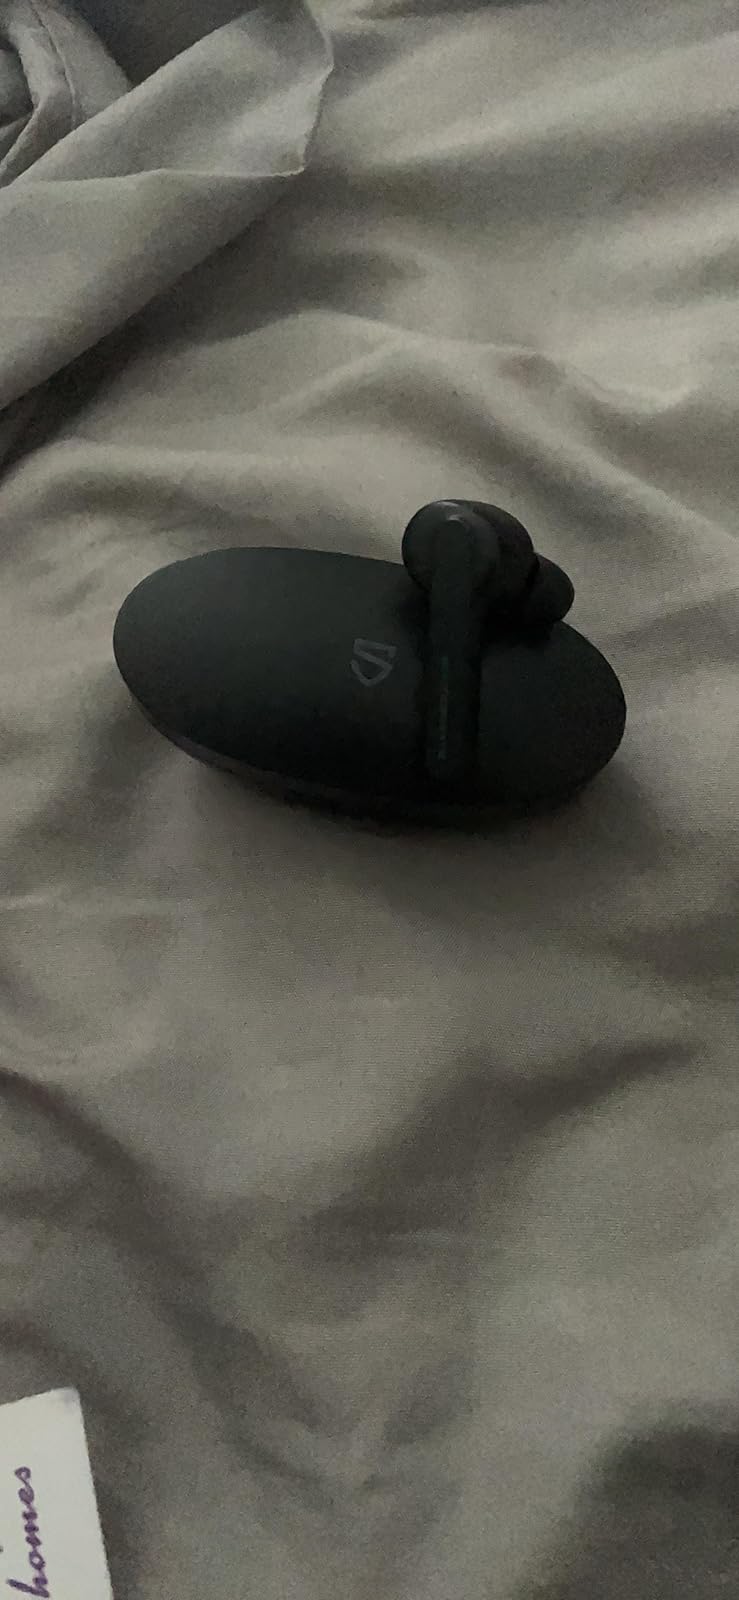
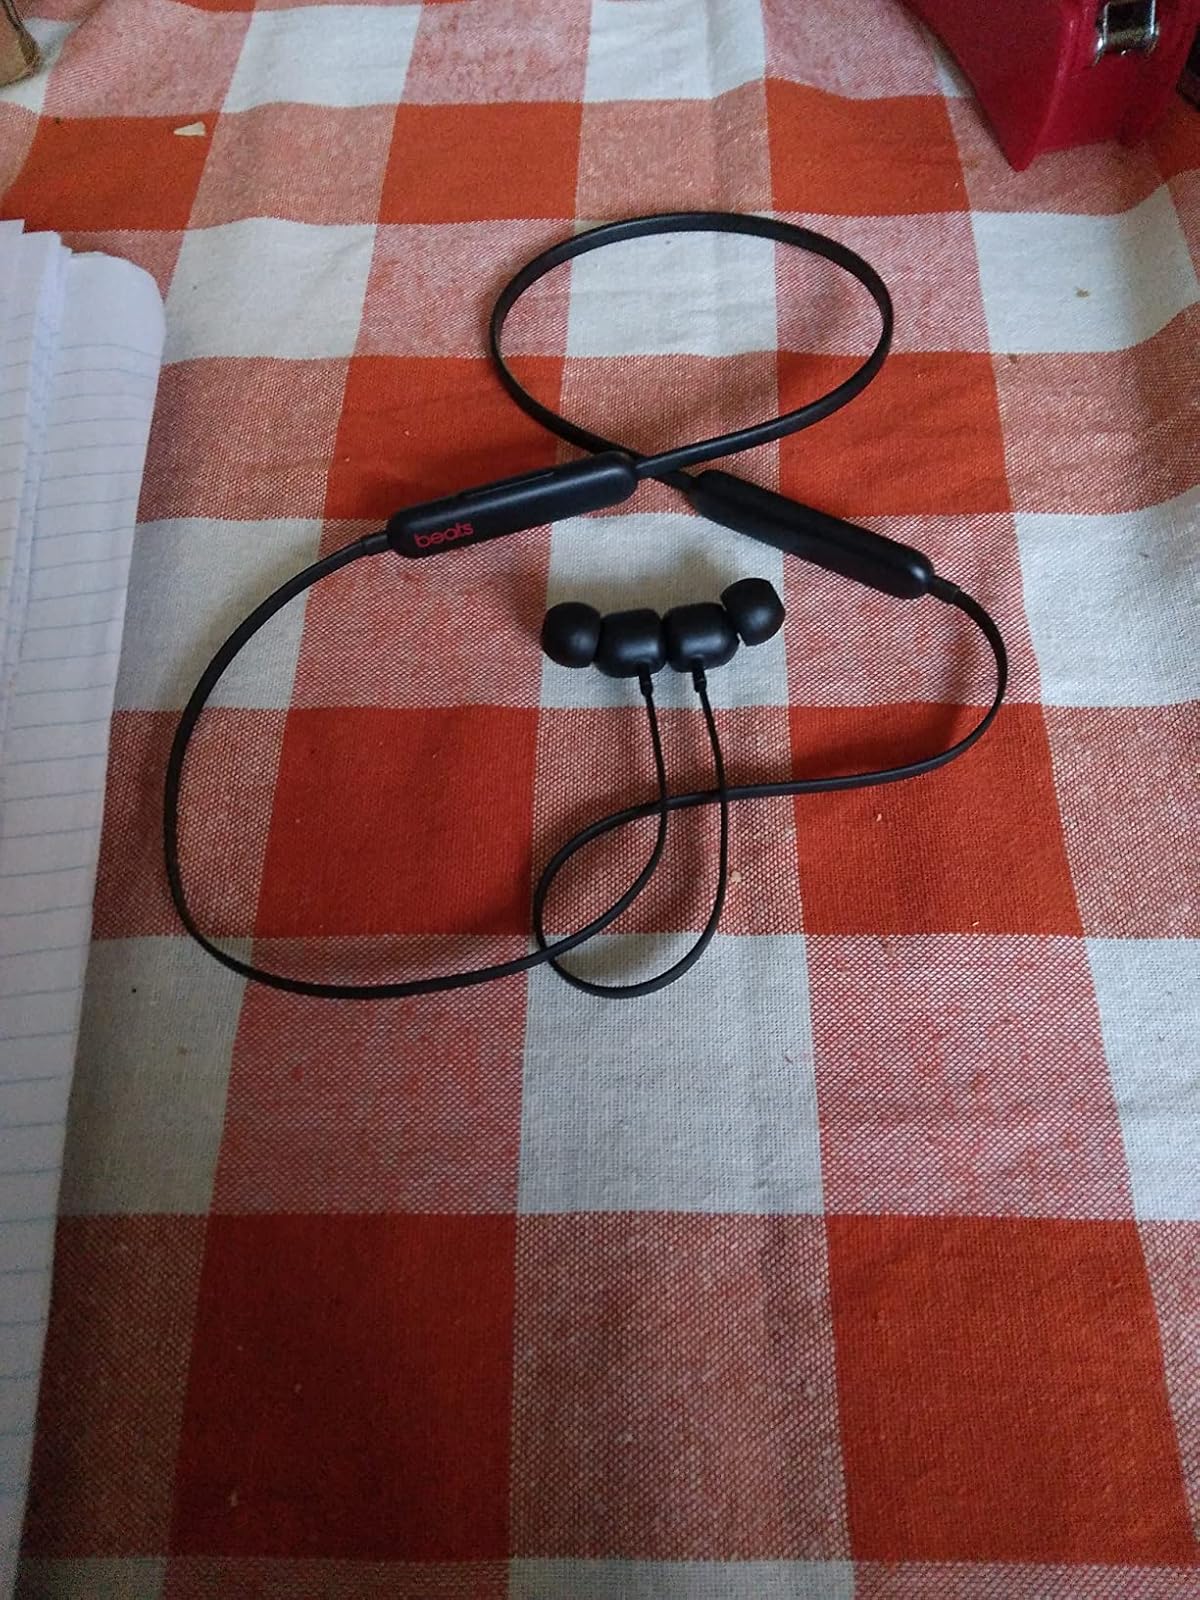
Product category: earbuds
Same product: no